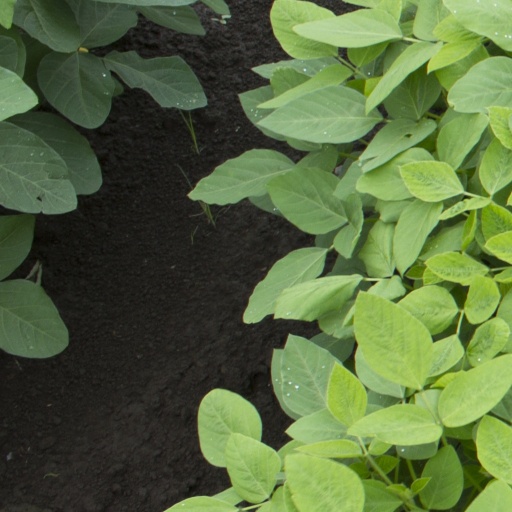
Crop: soybean